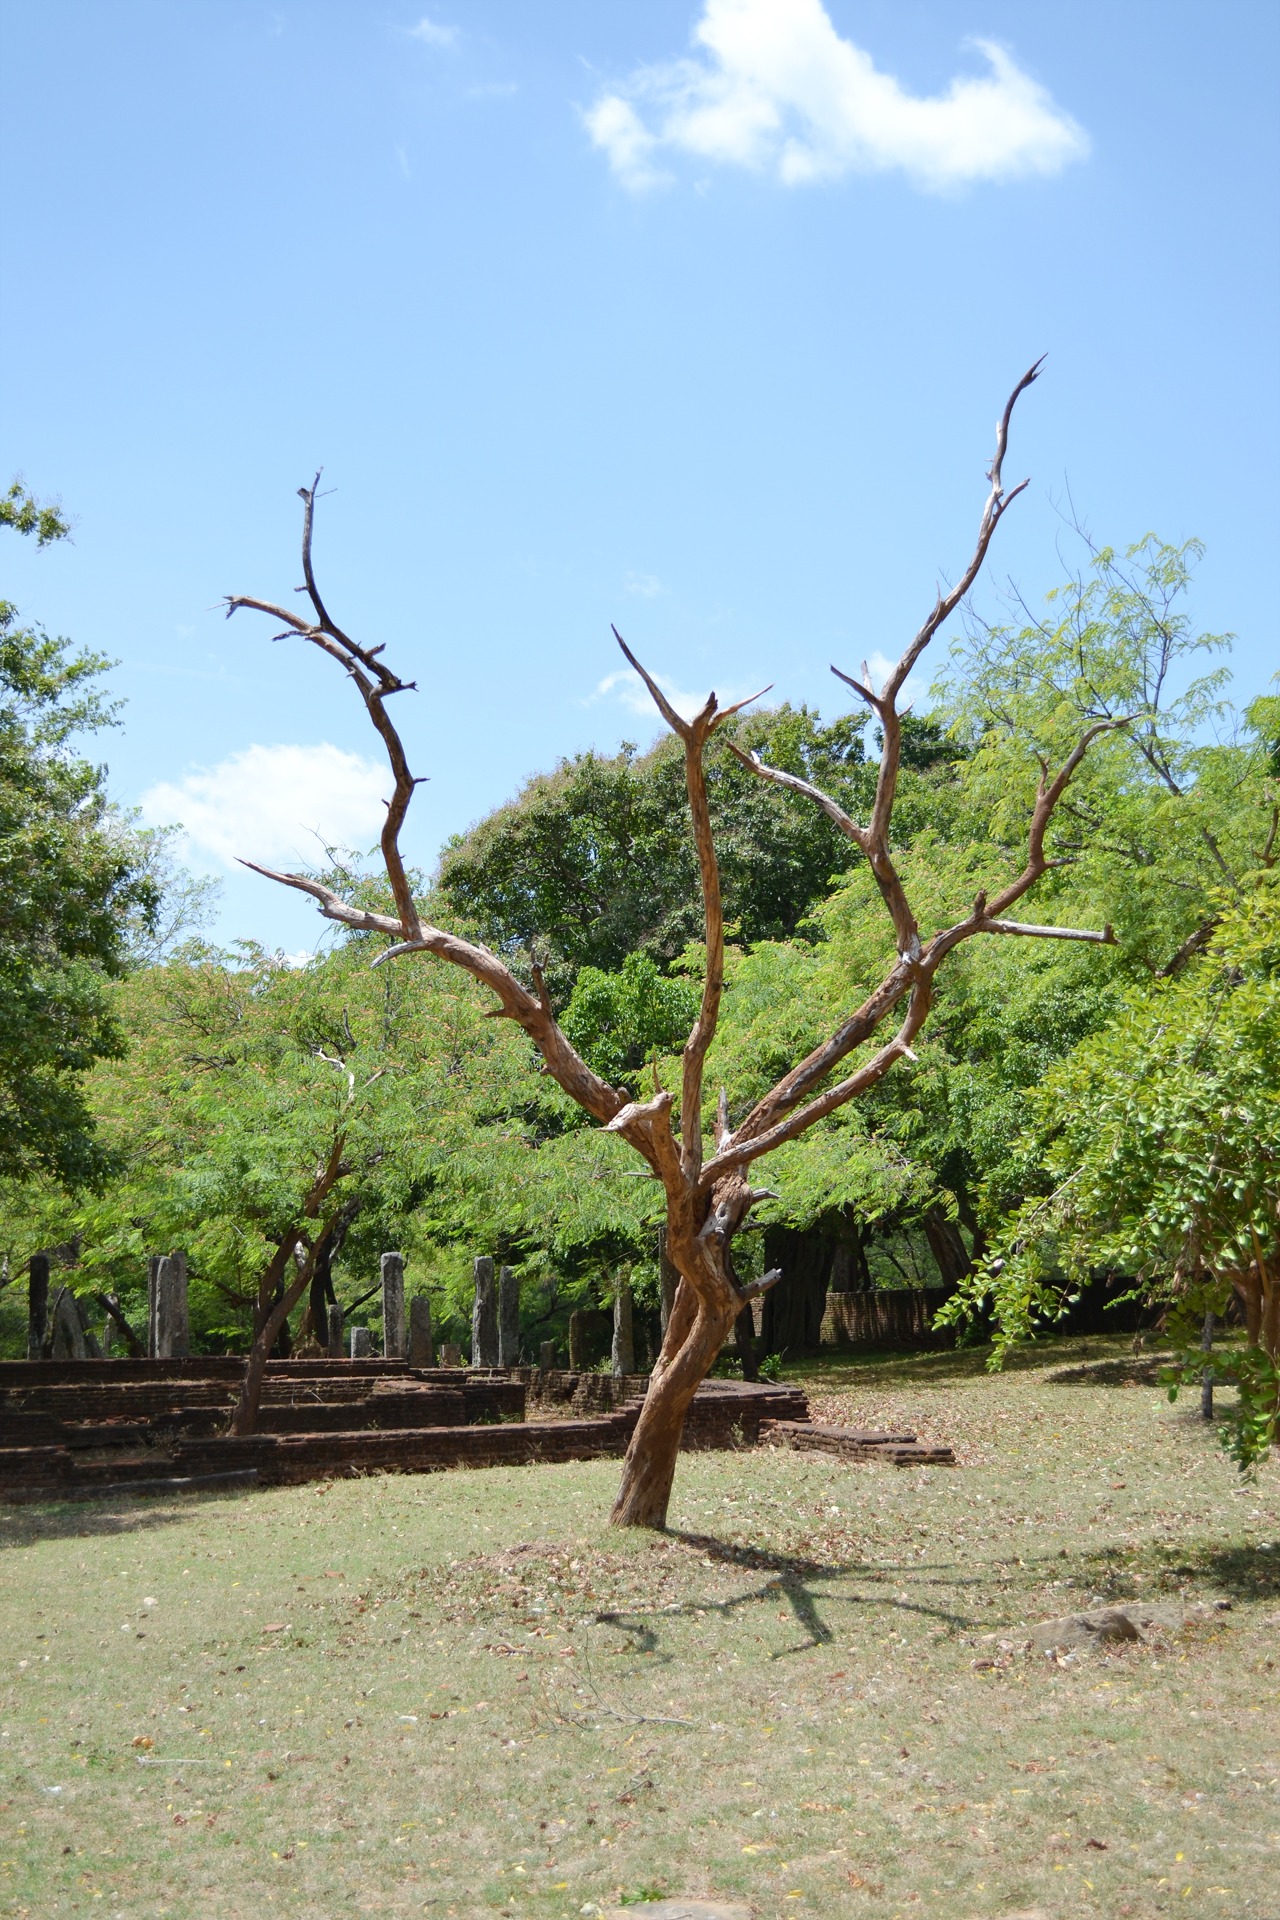
tree, grass, branch, plant, flower, statue, produce, buddhism, castle, ancient, botany, historic, flora, savanna, sculpture, king, sri lanka, ceylon, dry tree, flowering plant, ancient ruins, woody plant, land plant, arecales, mawanella, polonnaruwa